Ezra Stiles

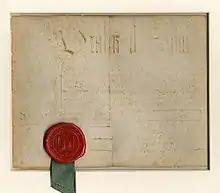
Yale College diploma, Ezra Stiles, Class of 1746

Ezra Stiles was born on in North Haven, Connecticut, to Rev. Isaac Stiles and Kezia Taylor Stiles (1702–1727). His maternal grandfather, Edward Taylor had emigrated to Colonial America from Leicestershire, England, in 1668. Kezia Taylor Stiles died four days after giving birth to Ezra.